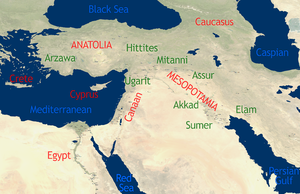
Dans la mythologie grecque, Ninos est le nom, selon les auteurs de la période hellénistique, du fondateur de la ville de Ninive et premier roi légendaire d'Assyrie. Il était fils de Bélus, petit-fils d'Alcée, lui-même fils d'Héraclès et de la reine Omphale, bien que Alcée soit le premier nom d'Héraclès dans la variante du mythe écrite par Diodore de Sicile. Un roman grec, le Roman de Ninos, dont ne subsistent que quatre fragments sur des papyrus racontait ses aventures et ses amours.